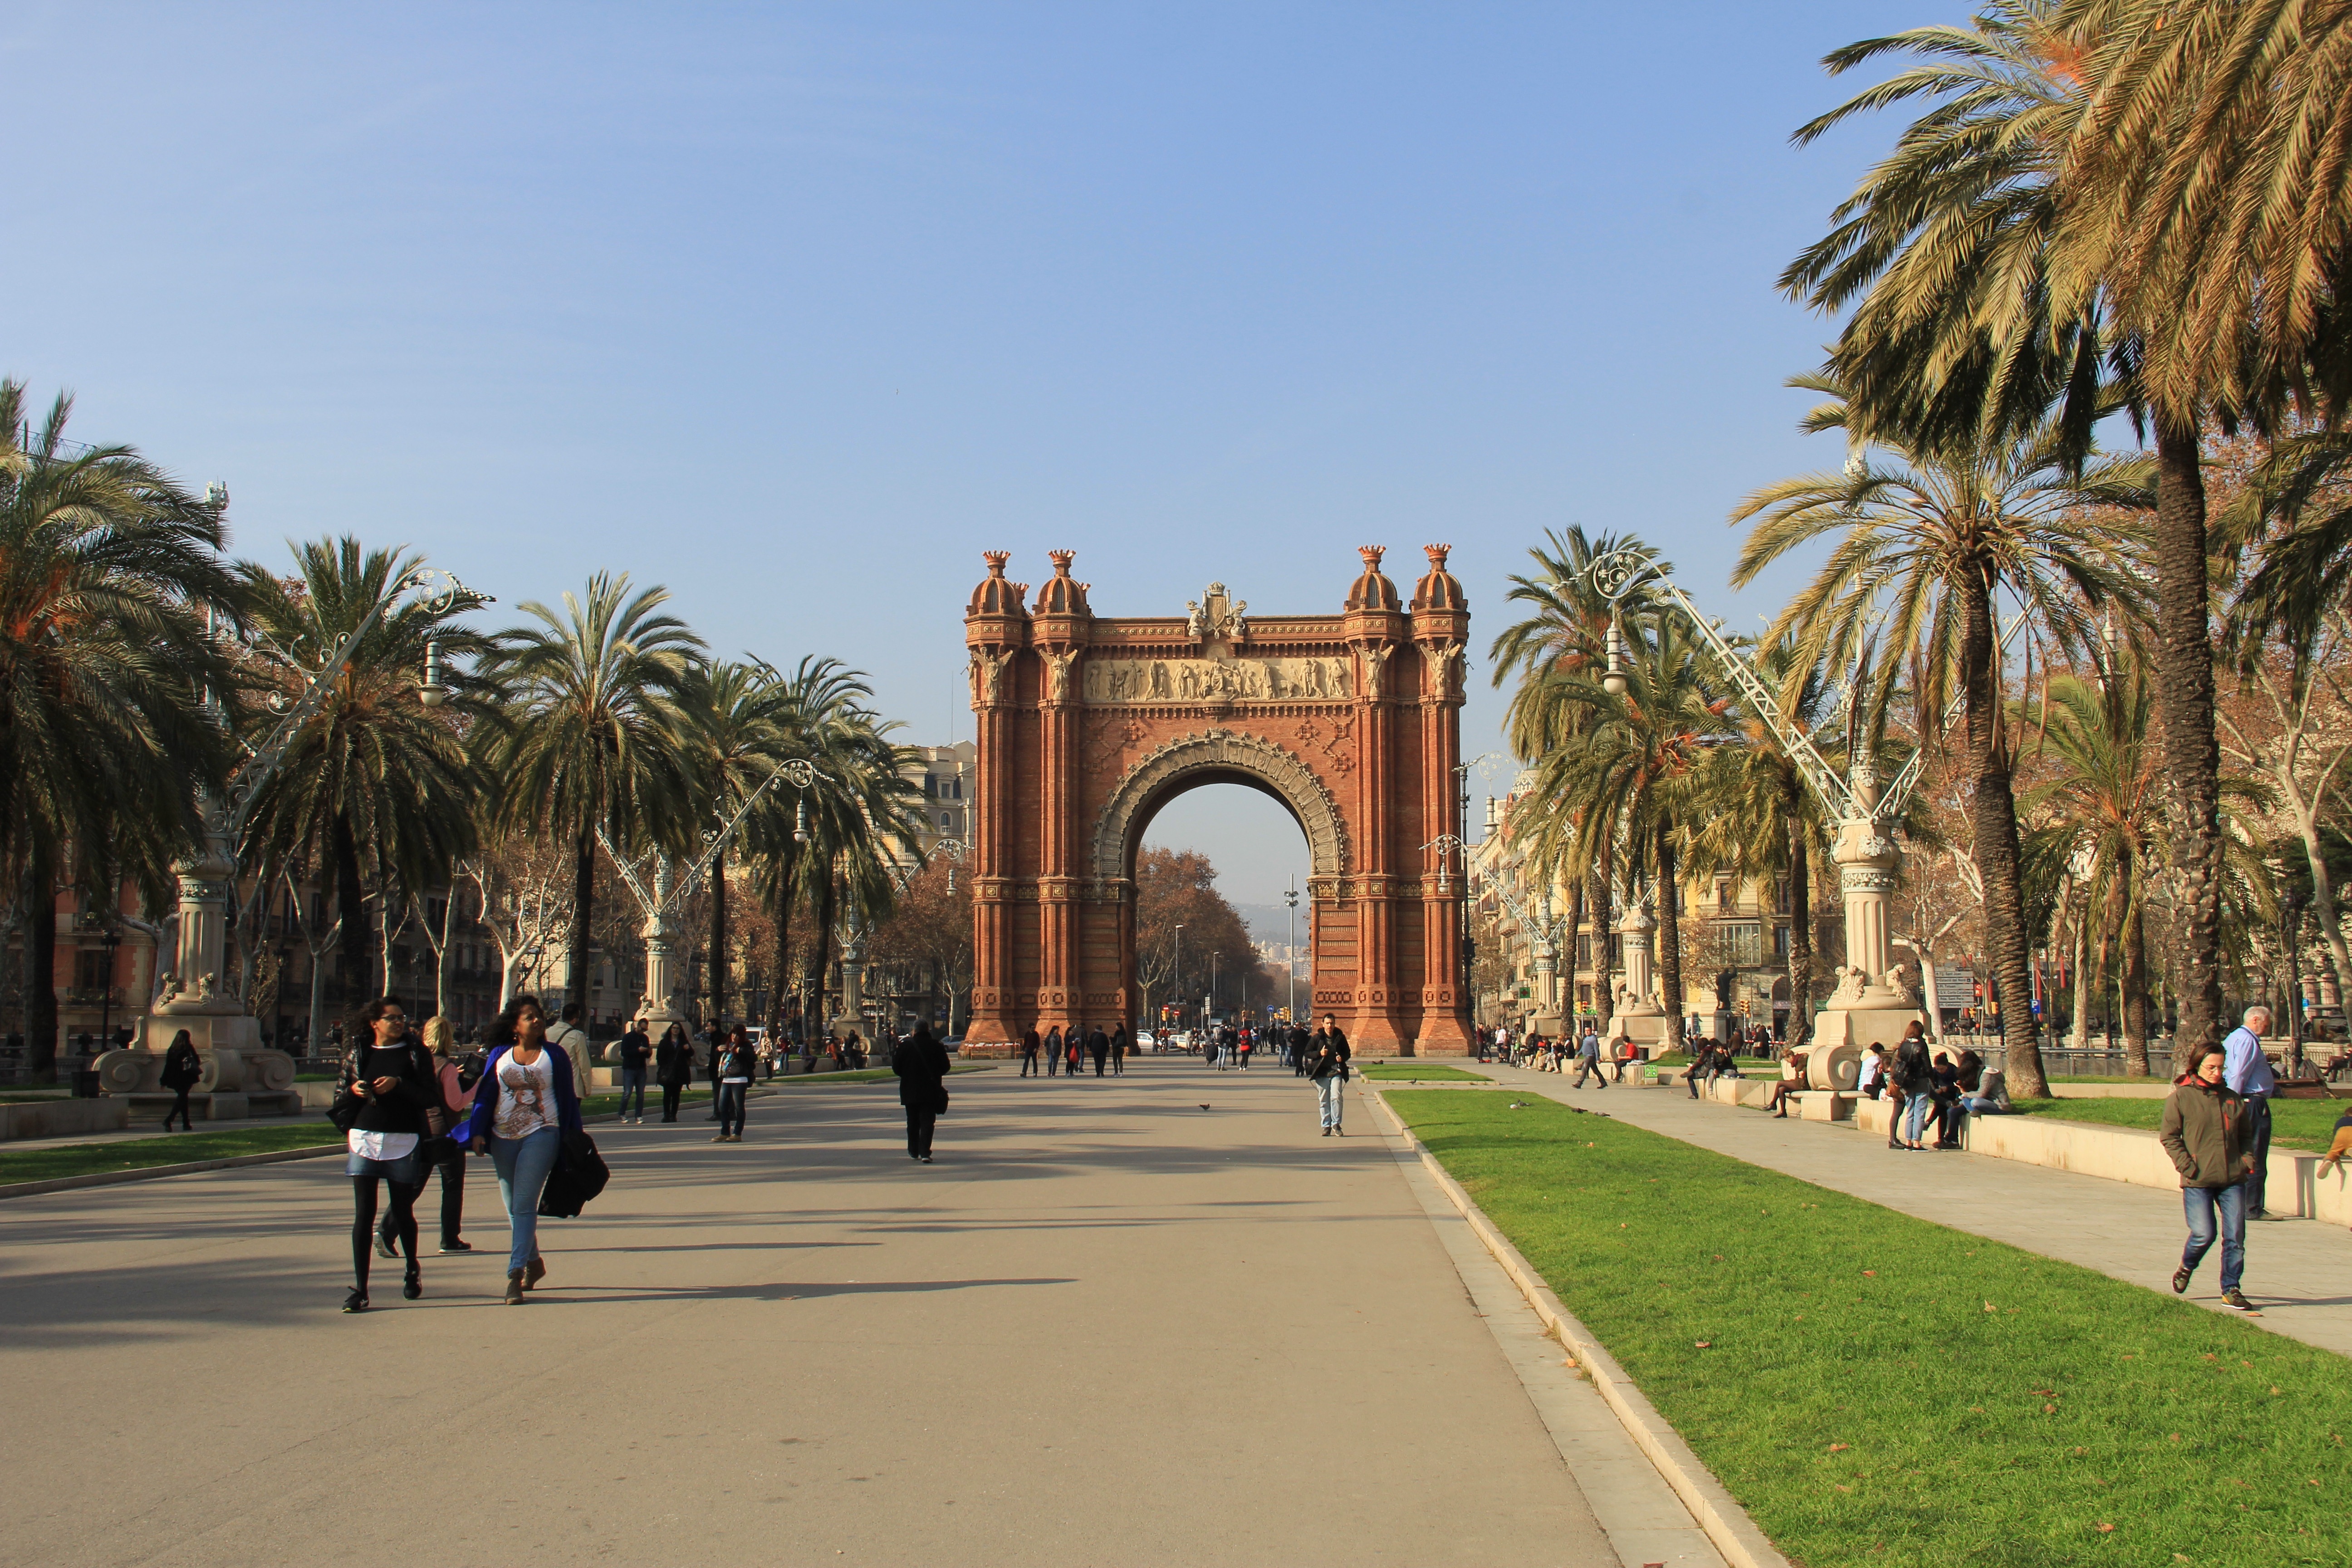
tree, winter, building, palace, walkway, vacation, arch, plaza, landmark, tourism, barcelona, spain, pedestrians, town square, the scenery, street view, triumphal arch, arecales